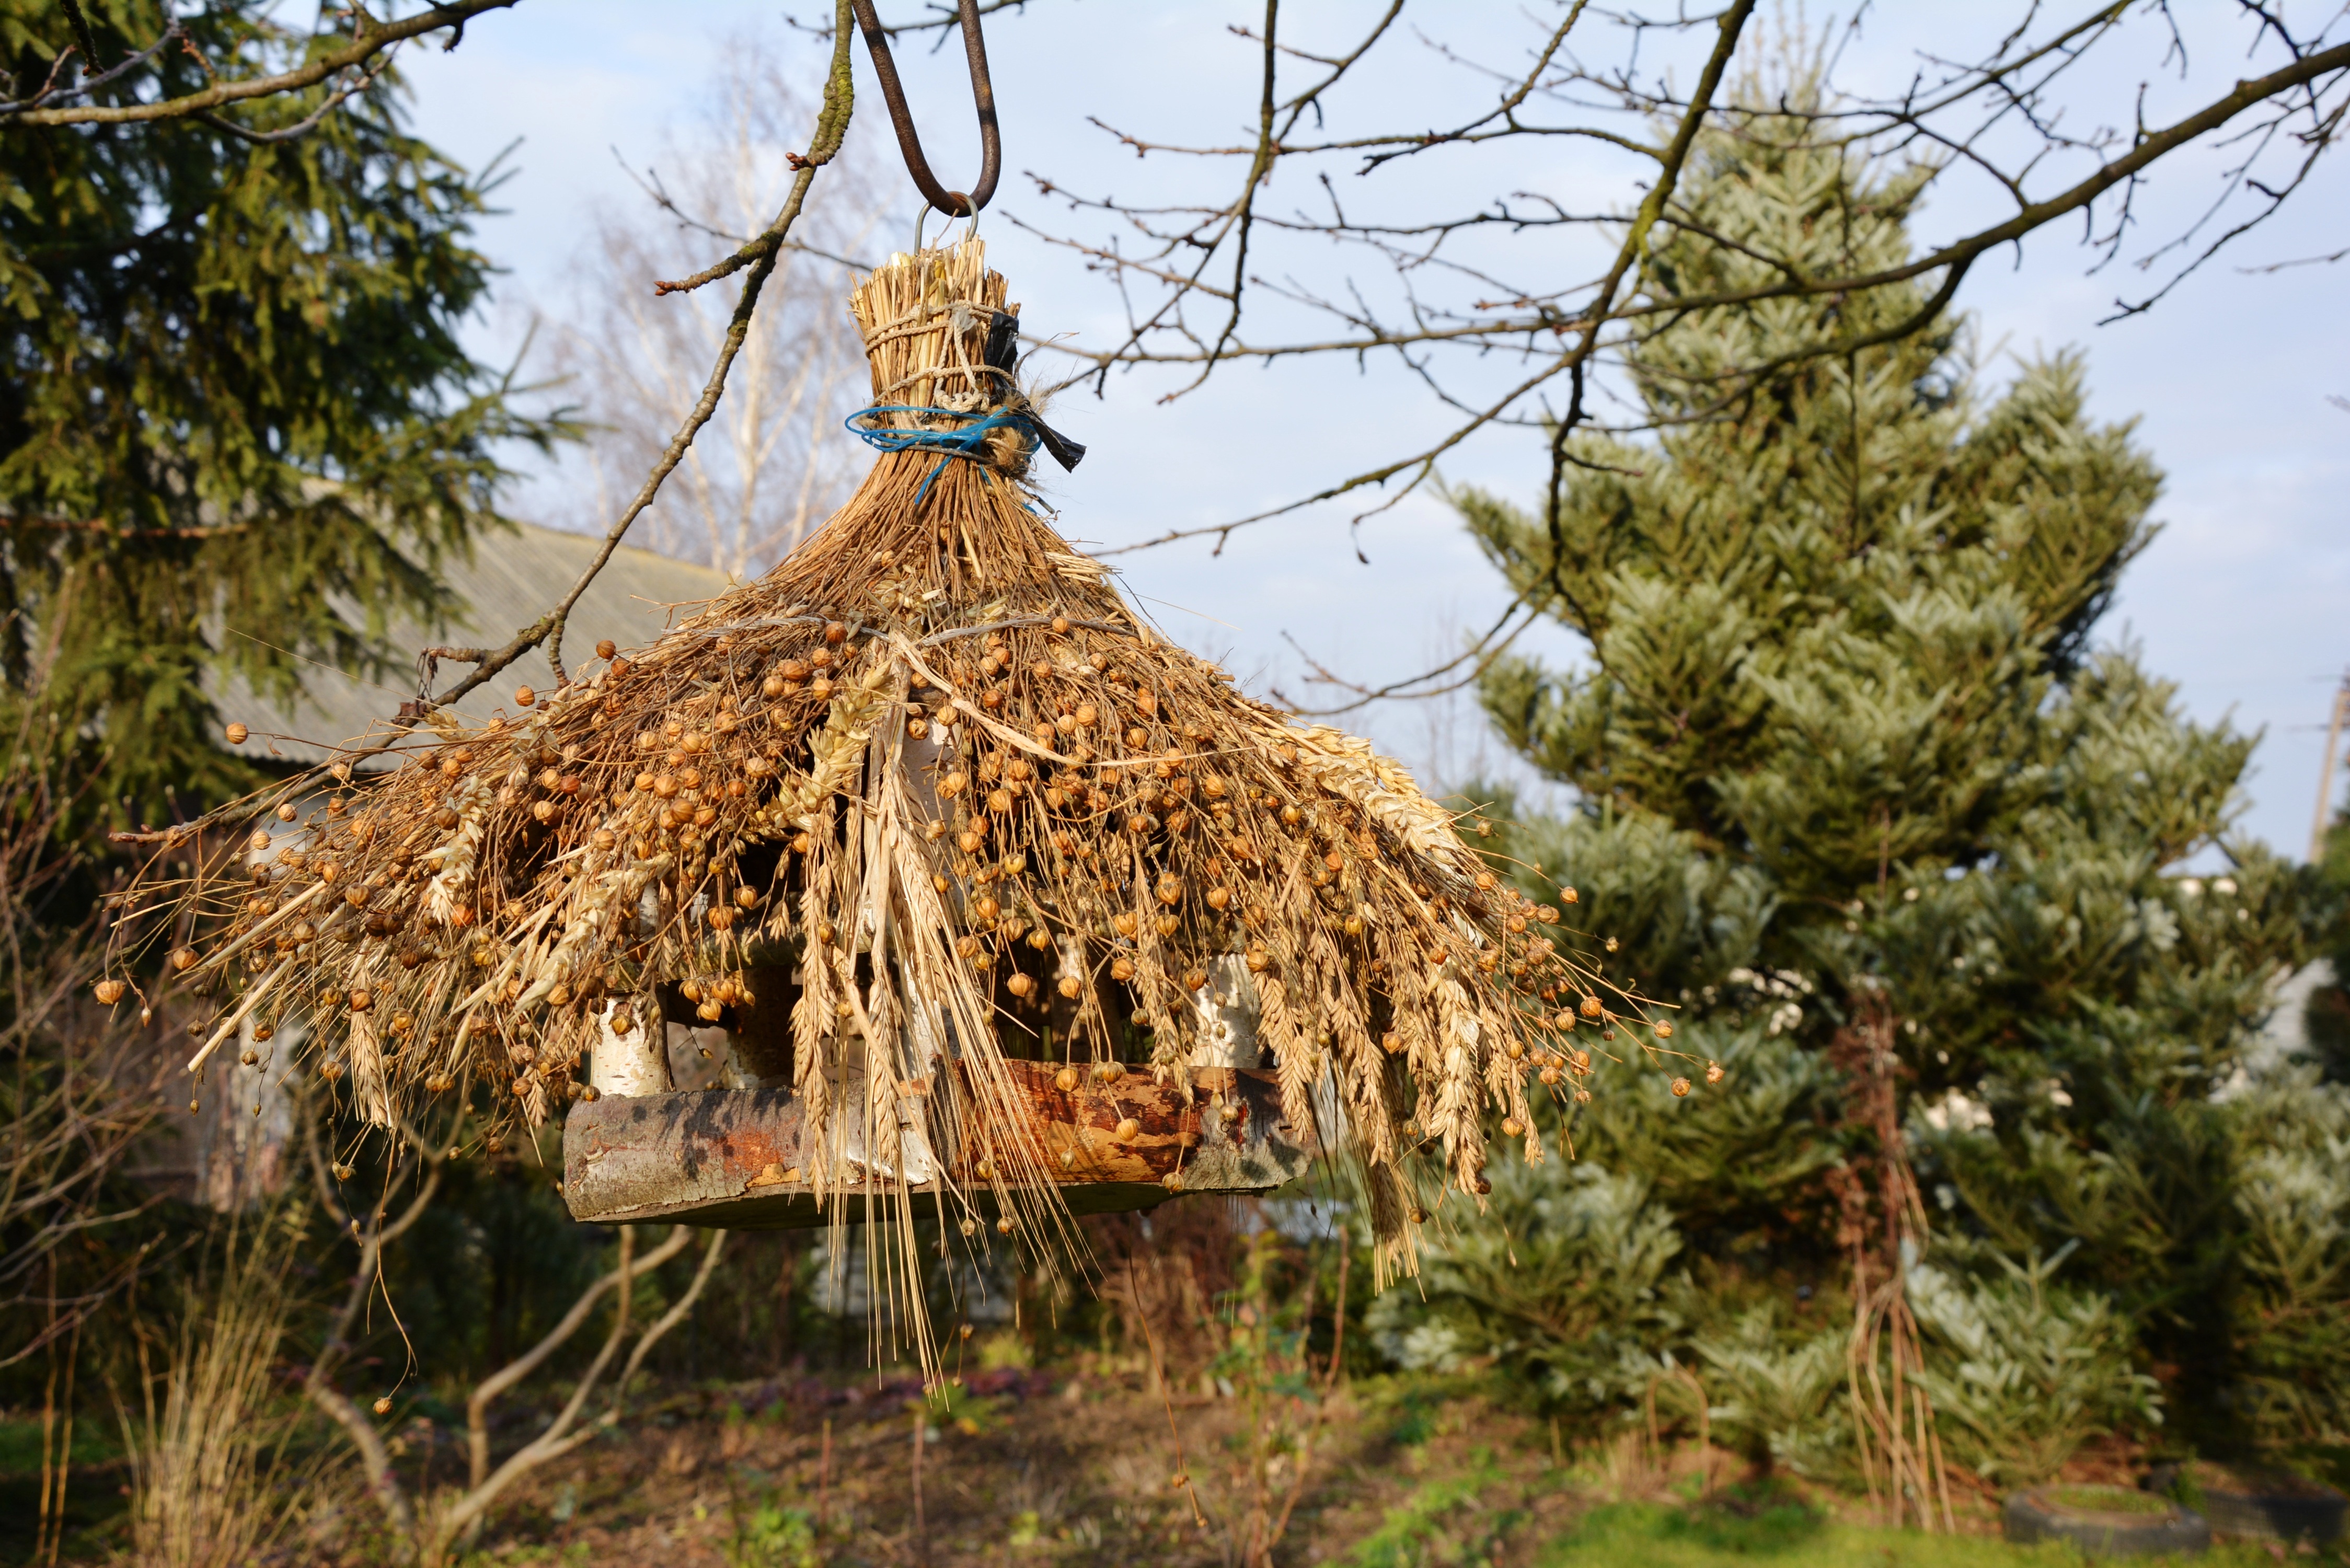
tree, branch, flower, agriculture, christmas decoration, birds, feeding, bird feeding tray, fatten, for the birds, woody plant